James E. Mayo

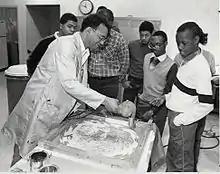
Mayo explains the silk-screen process to a group of prevocational trainees from the D.C. Association for Retarded Citizens, at the Anacostia Community Museum, 1985.

James E. Mayo (1936-1995) was an American exhibition specialist. He held this role at the Anacostia Community Museum, where he also was co-director.